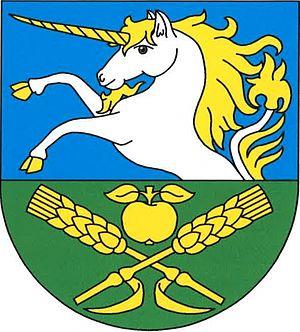
Horní Beřkovice est une commune du district de Litoměřice, dans la région d'Ústí nad Labem, en Tchéquie. Sa population s'élevait à 932 habitants en 2018.